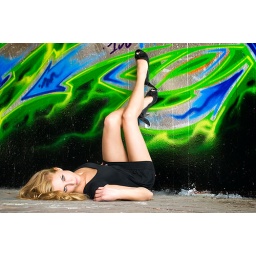
Delight on the floor in front of a graffiti wall